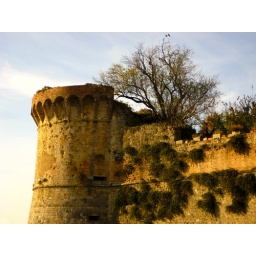
Sunset light on a tower along the wall around San Gimignano. San Gimingnano, Italy, November 2007